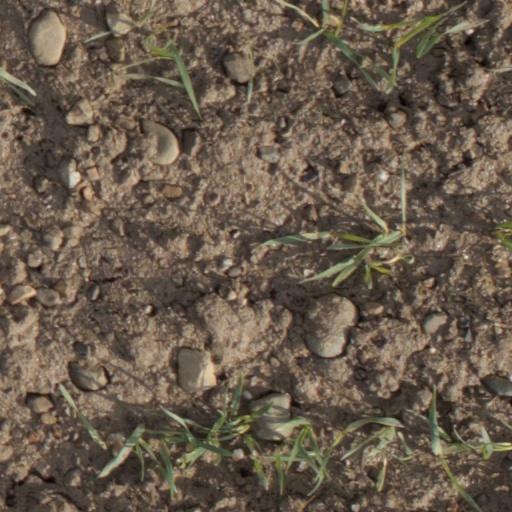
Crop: wheat